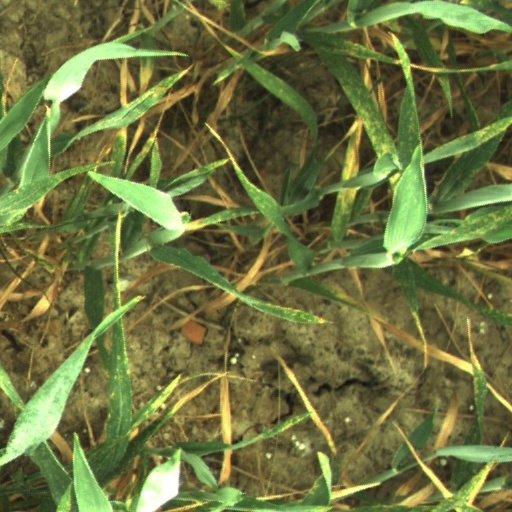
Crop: wheat